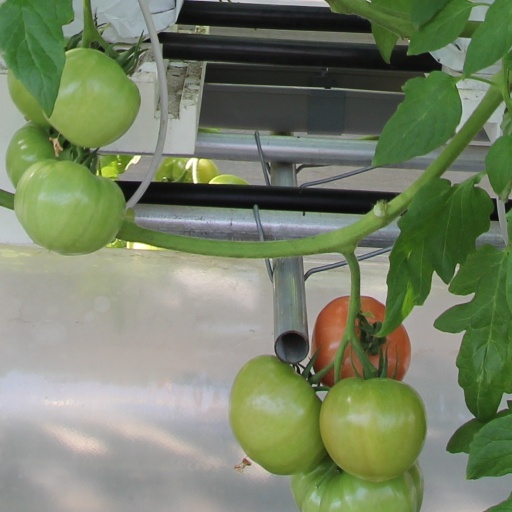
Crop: tomato